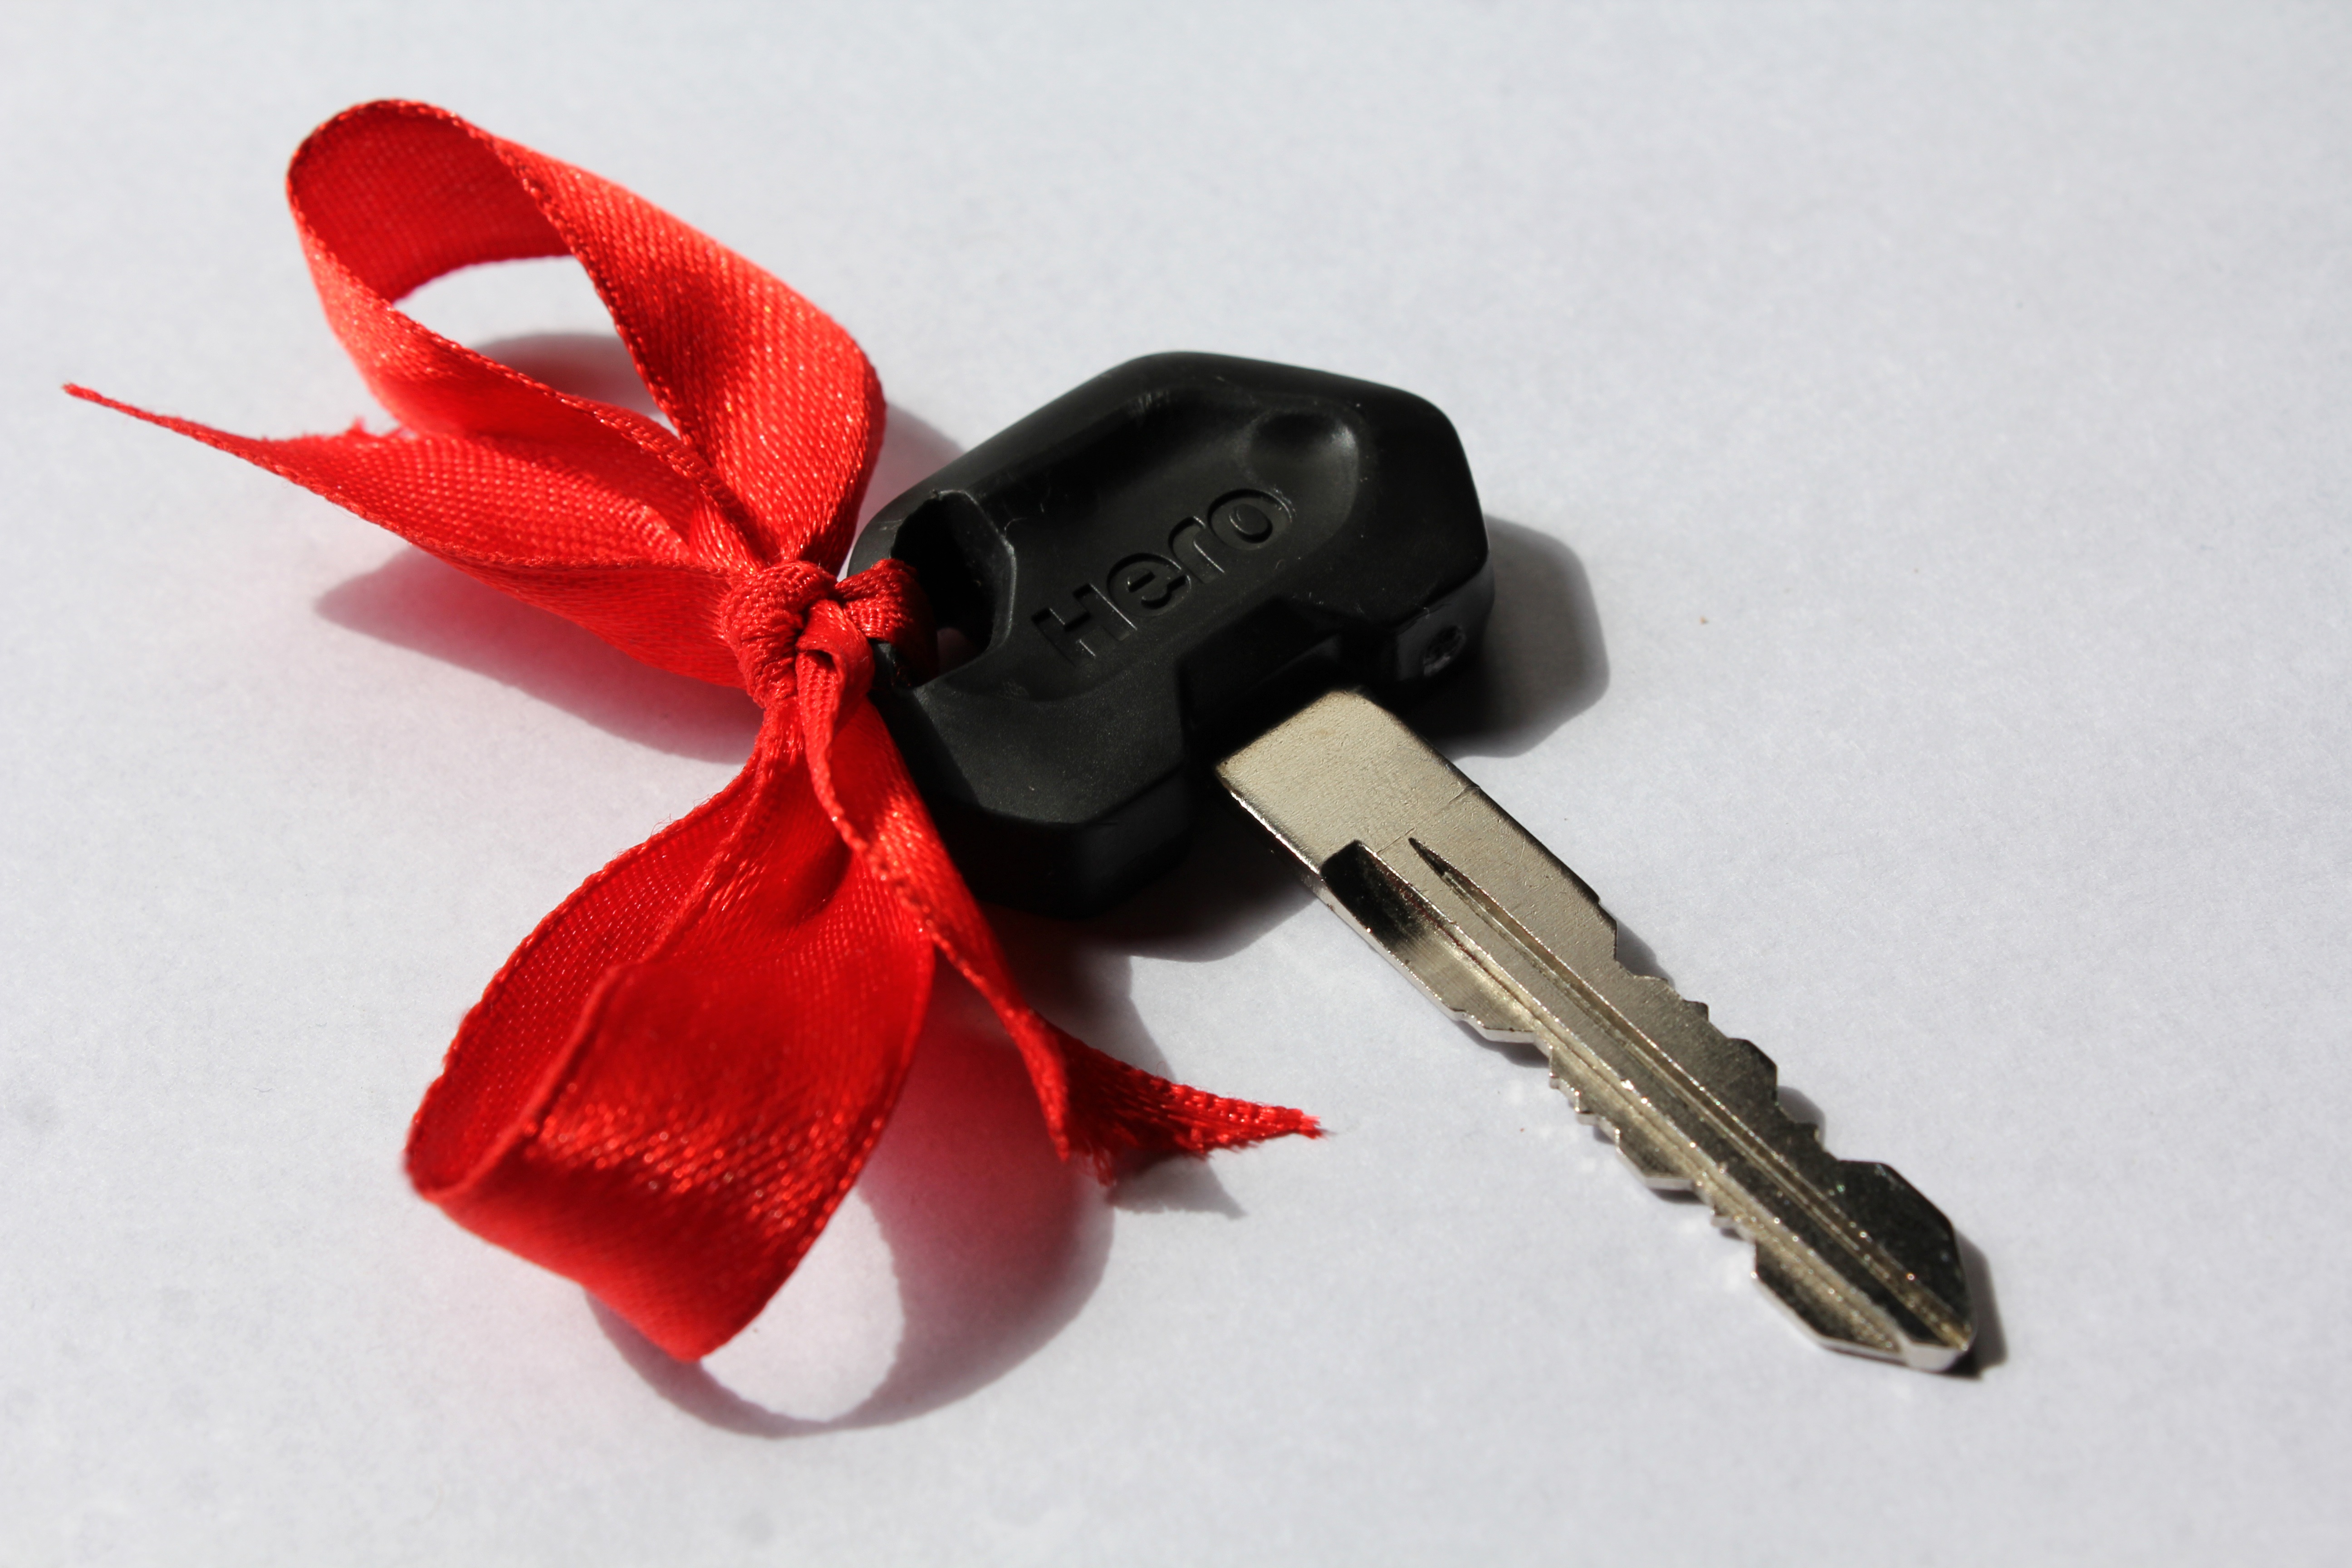
bike, gift, red, key, present, scooter, new, hero, fashion accessory